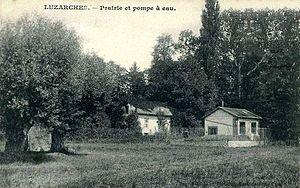
La station de pompage permettant d'acheminer l'eau potable de la fontaine Carbonnier vers un réservoir situé sur les hauteurs de la ville, afin d'approvisionner les habitants moyennant des bornes-fontaines.
Luzarches est une commune française, située dans le département du Val-d'Oise et la région Île-de-France. L'histoire de cette commune est très riche.
Luzarches est une commune française située dans le département du Val-d'Oise et la région Île-de-France.